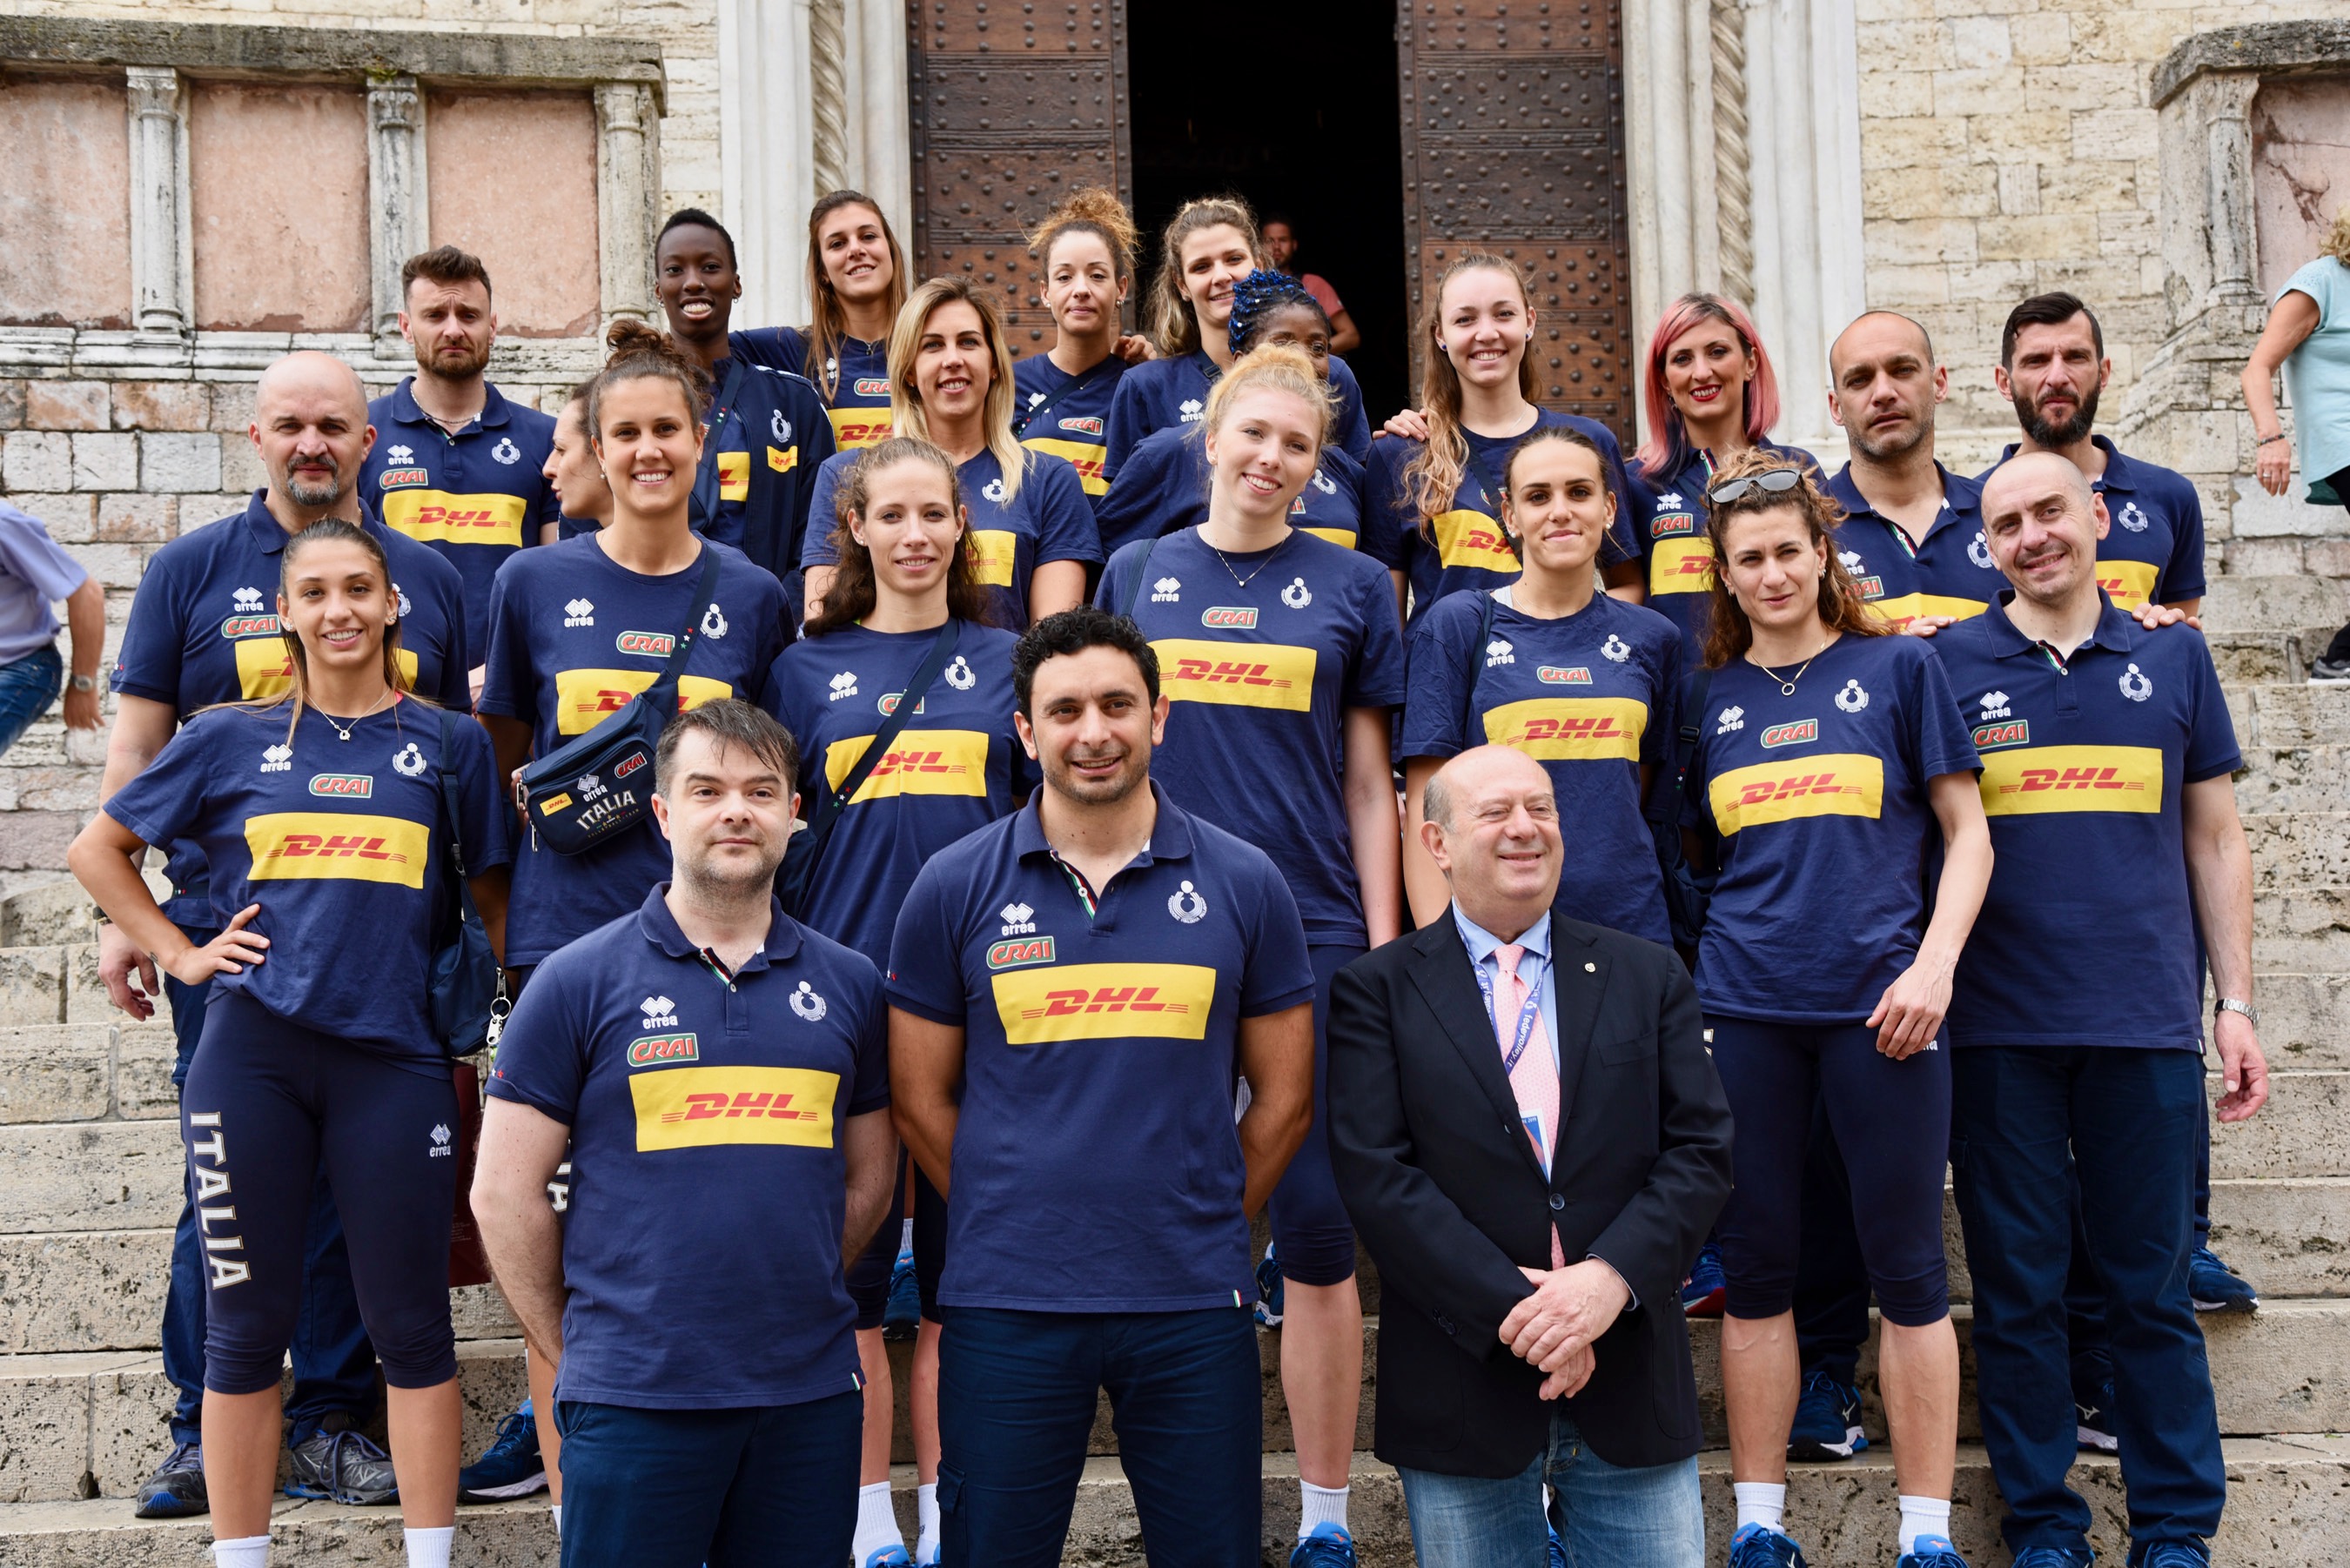
national, volleyball, italian, italy, team, social group, community, crew, uniform, event, team sport